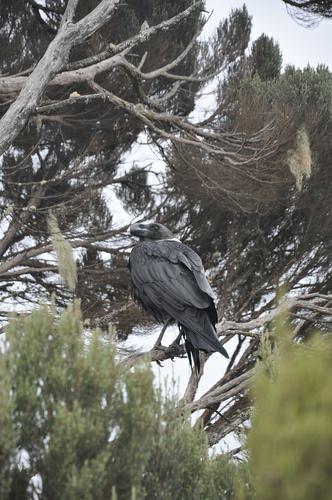
A photo of a white necked raven